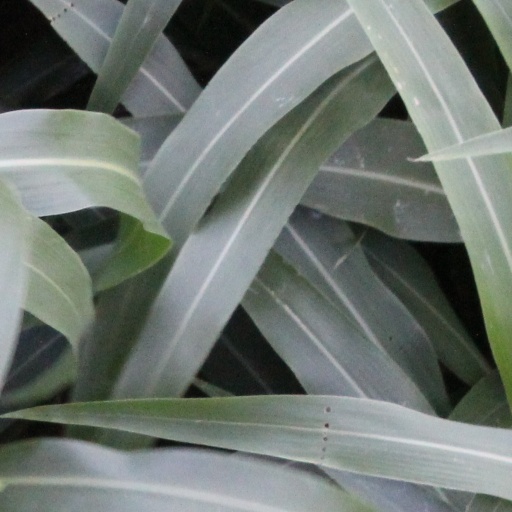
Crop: sorghum